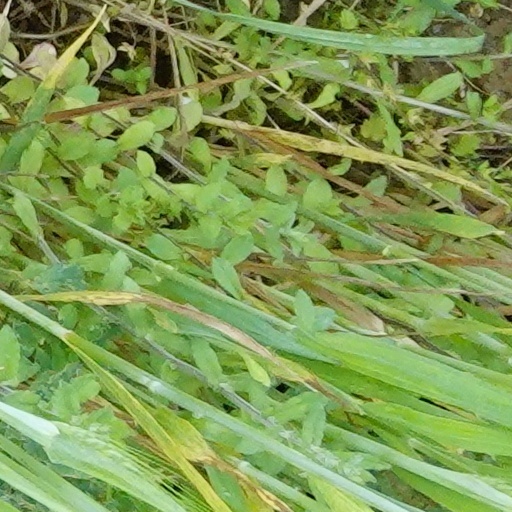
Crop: wheat